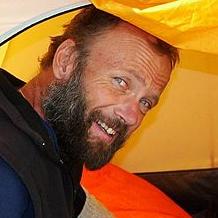
Age: 36